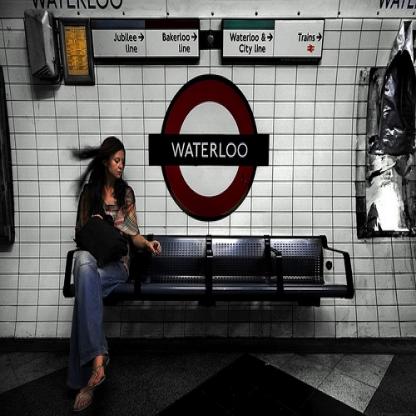
Scene: Indoor